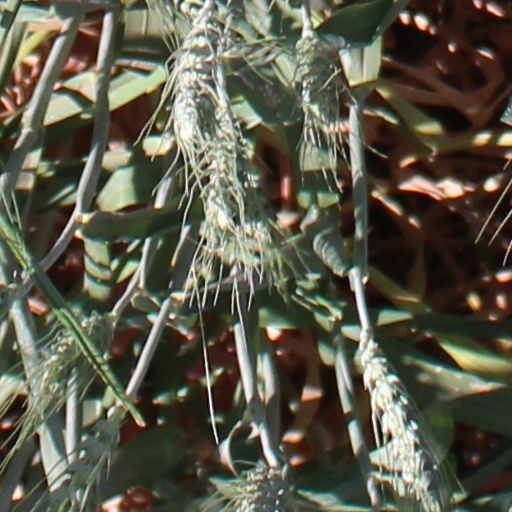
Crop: wheat